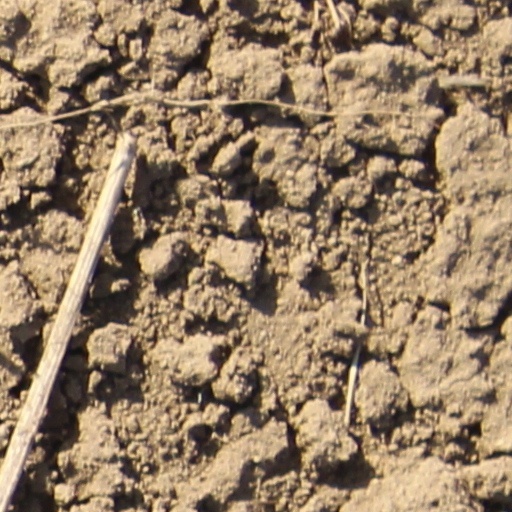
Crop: wheat